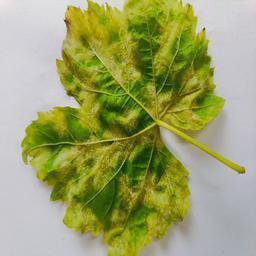
Label: Downy Mildew